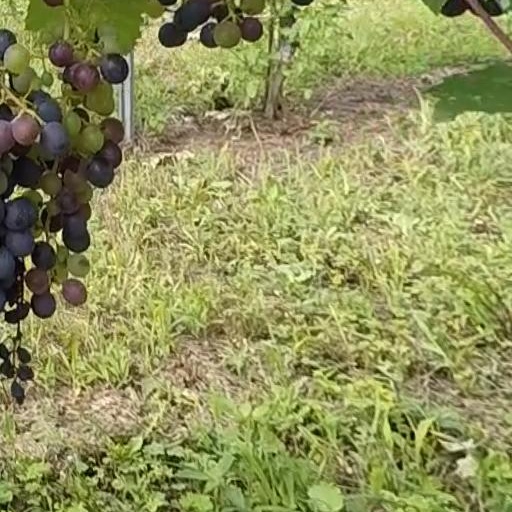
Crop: grape